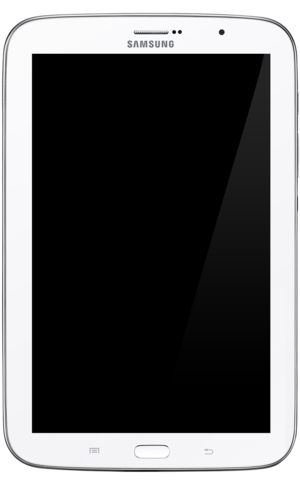
La Samsung Galaxy Note 8.0 est une tablette de la marque sud-coréen Samsung Electronics sortie début 2013, c'est une tablette de la famille des Galaxy Note dont le premier a été lancé en 2011. Cette tablette est simplement un Galaxy Note II avec un écran beaucoup plus grand, elle possède les mêmes caractéristiques techniques. La tablette possède un écran de 8 pouces TFT de définition HD, un processeur Samsung Exynos 4412 Quad 1.6GHz avec 2Go de RAM. Elle possède 16Go de stockage interne extensible via micro SD.